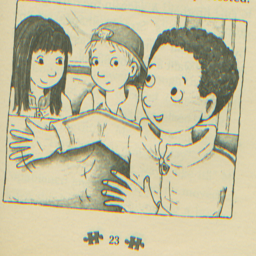
person , literary series , and person talk on the bus .